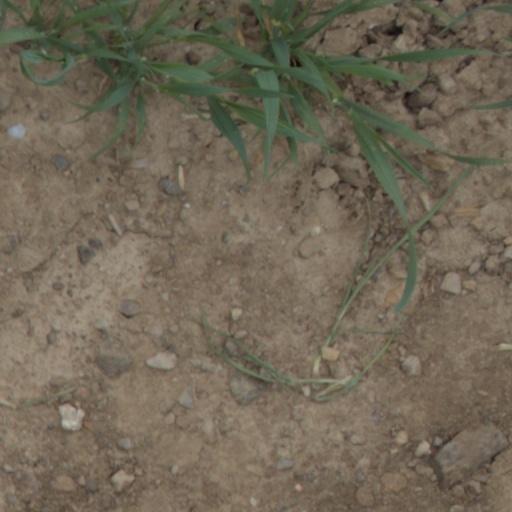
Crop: wheat